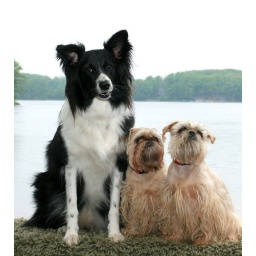
My parents wanted a picture of their dogs by the lake for their Christmas cards this year.